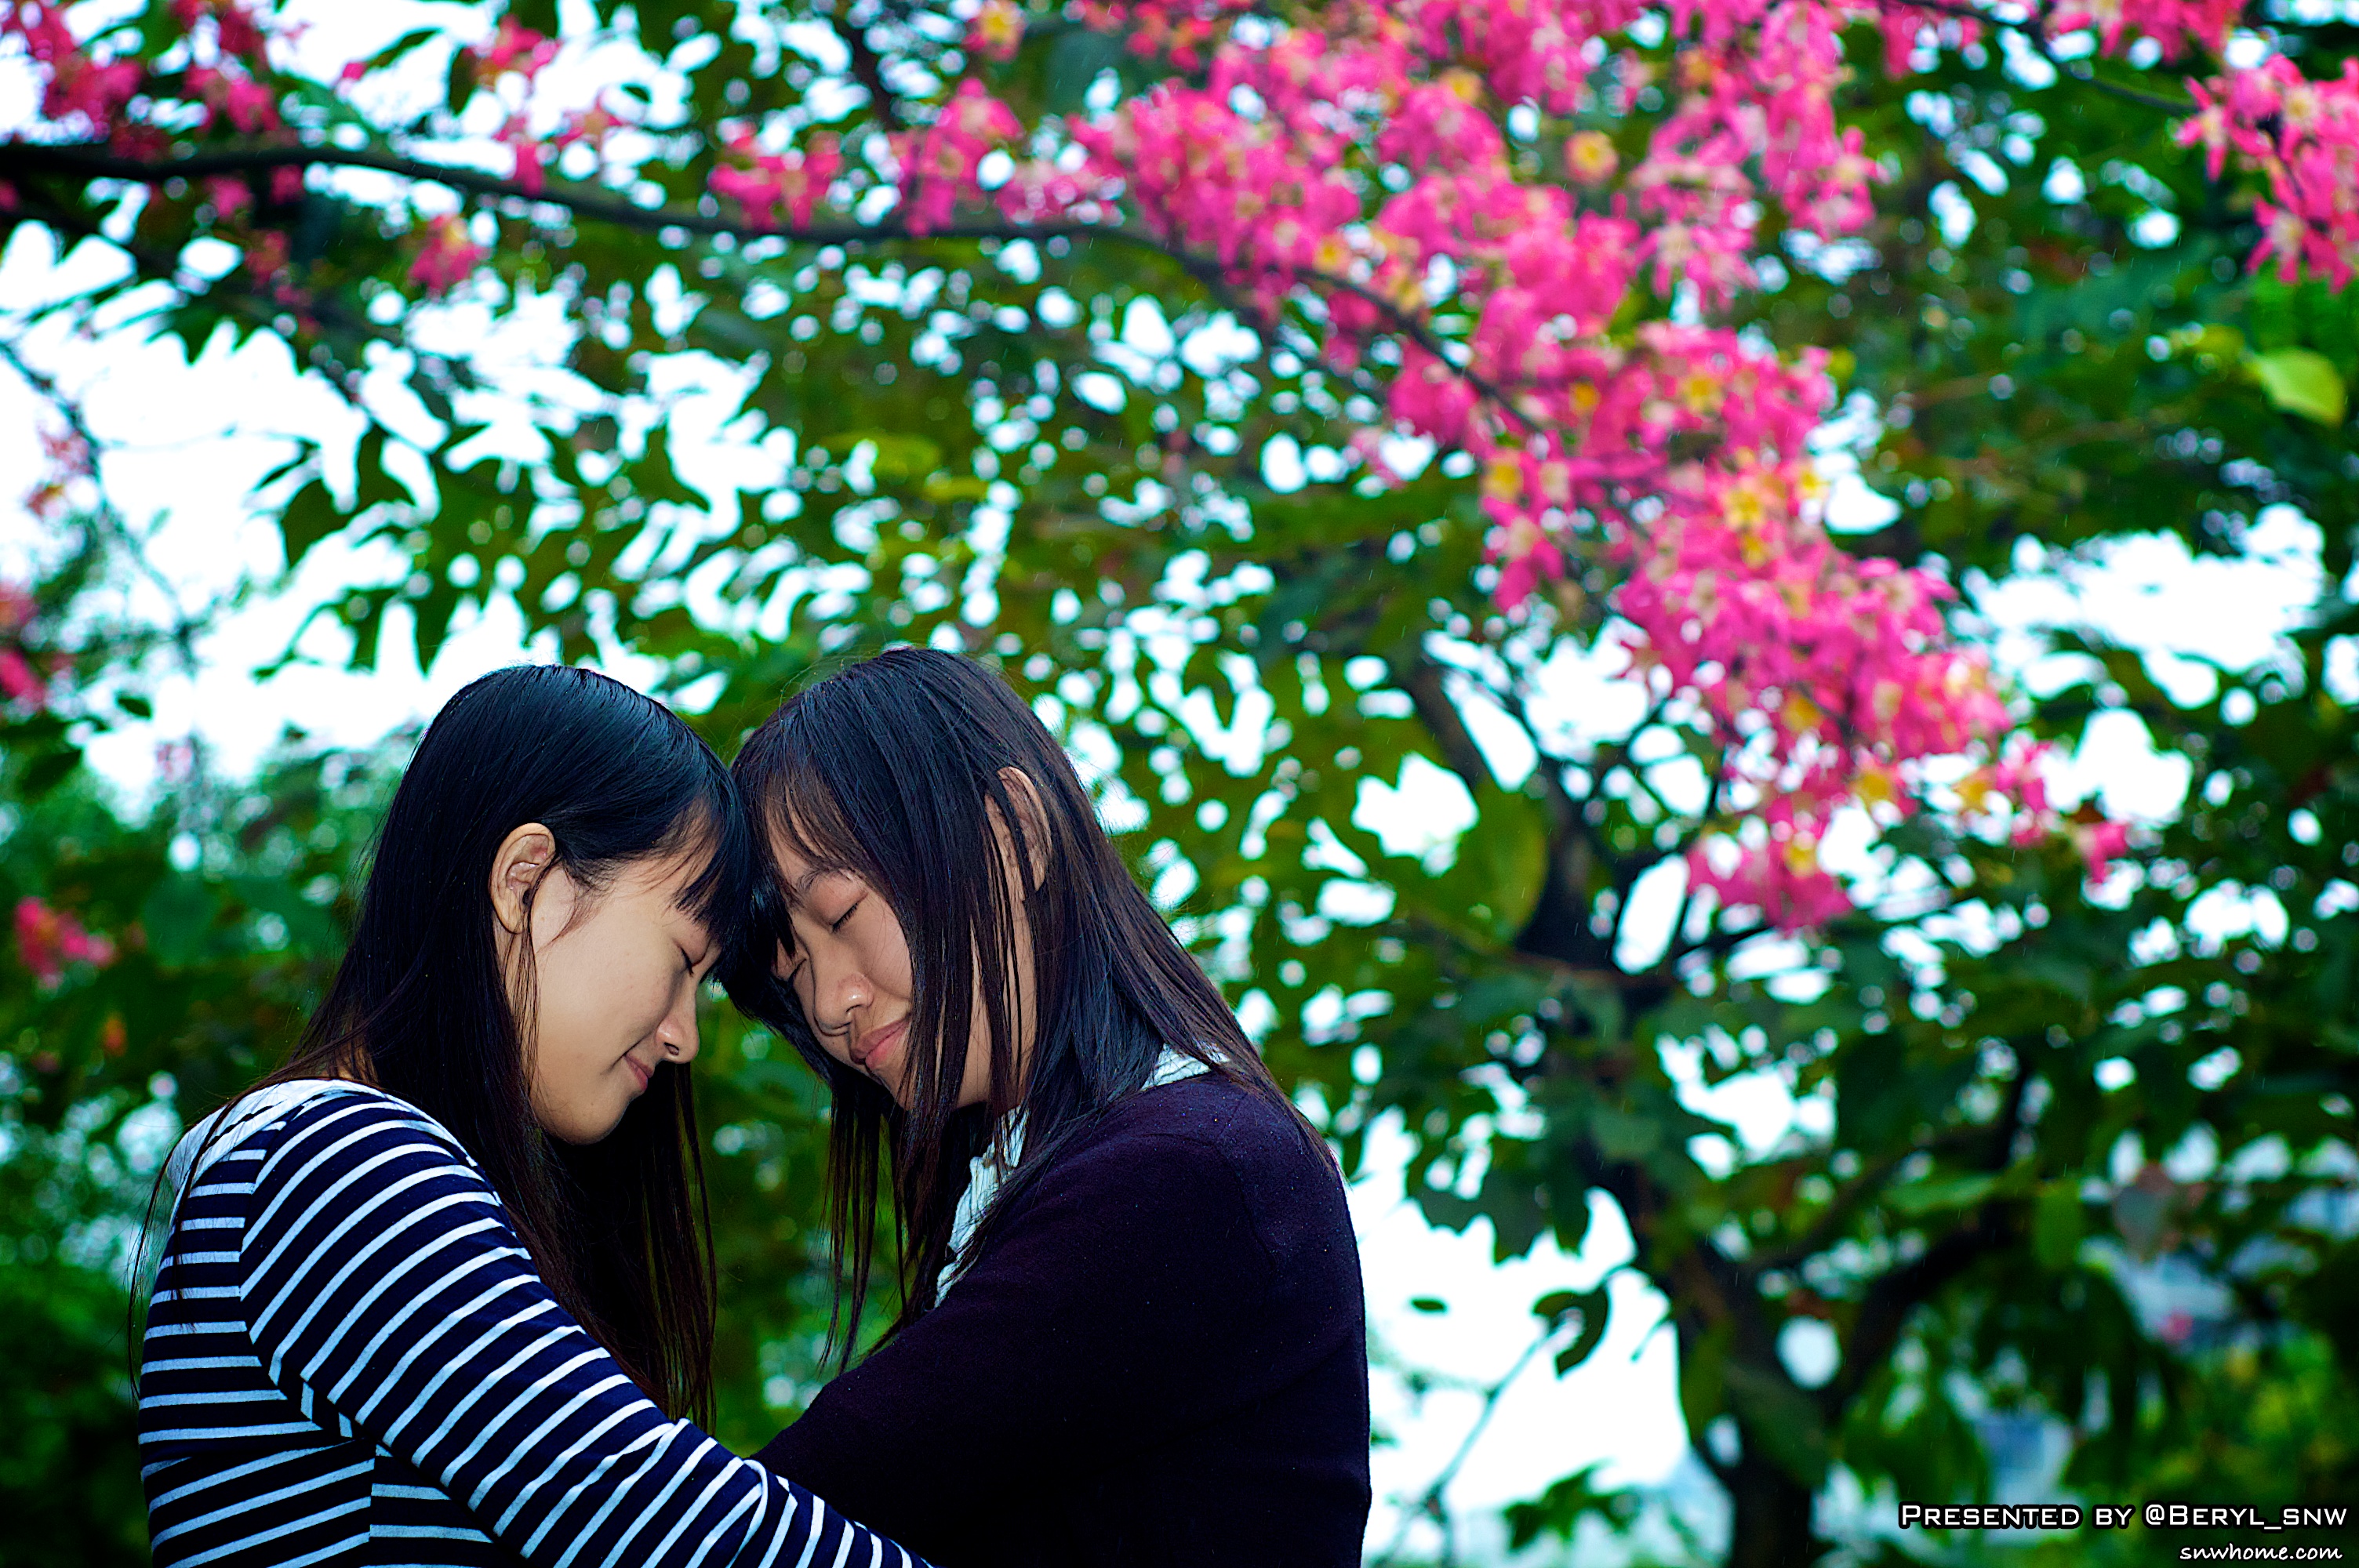
people, girl, photography, rain, flower, lake, portrait, romance, student, rainy, ceremony, girls, university, canton, gdut, interaction